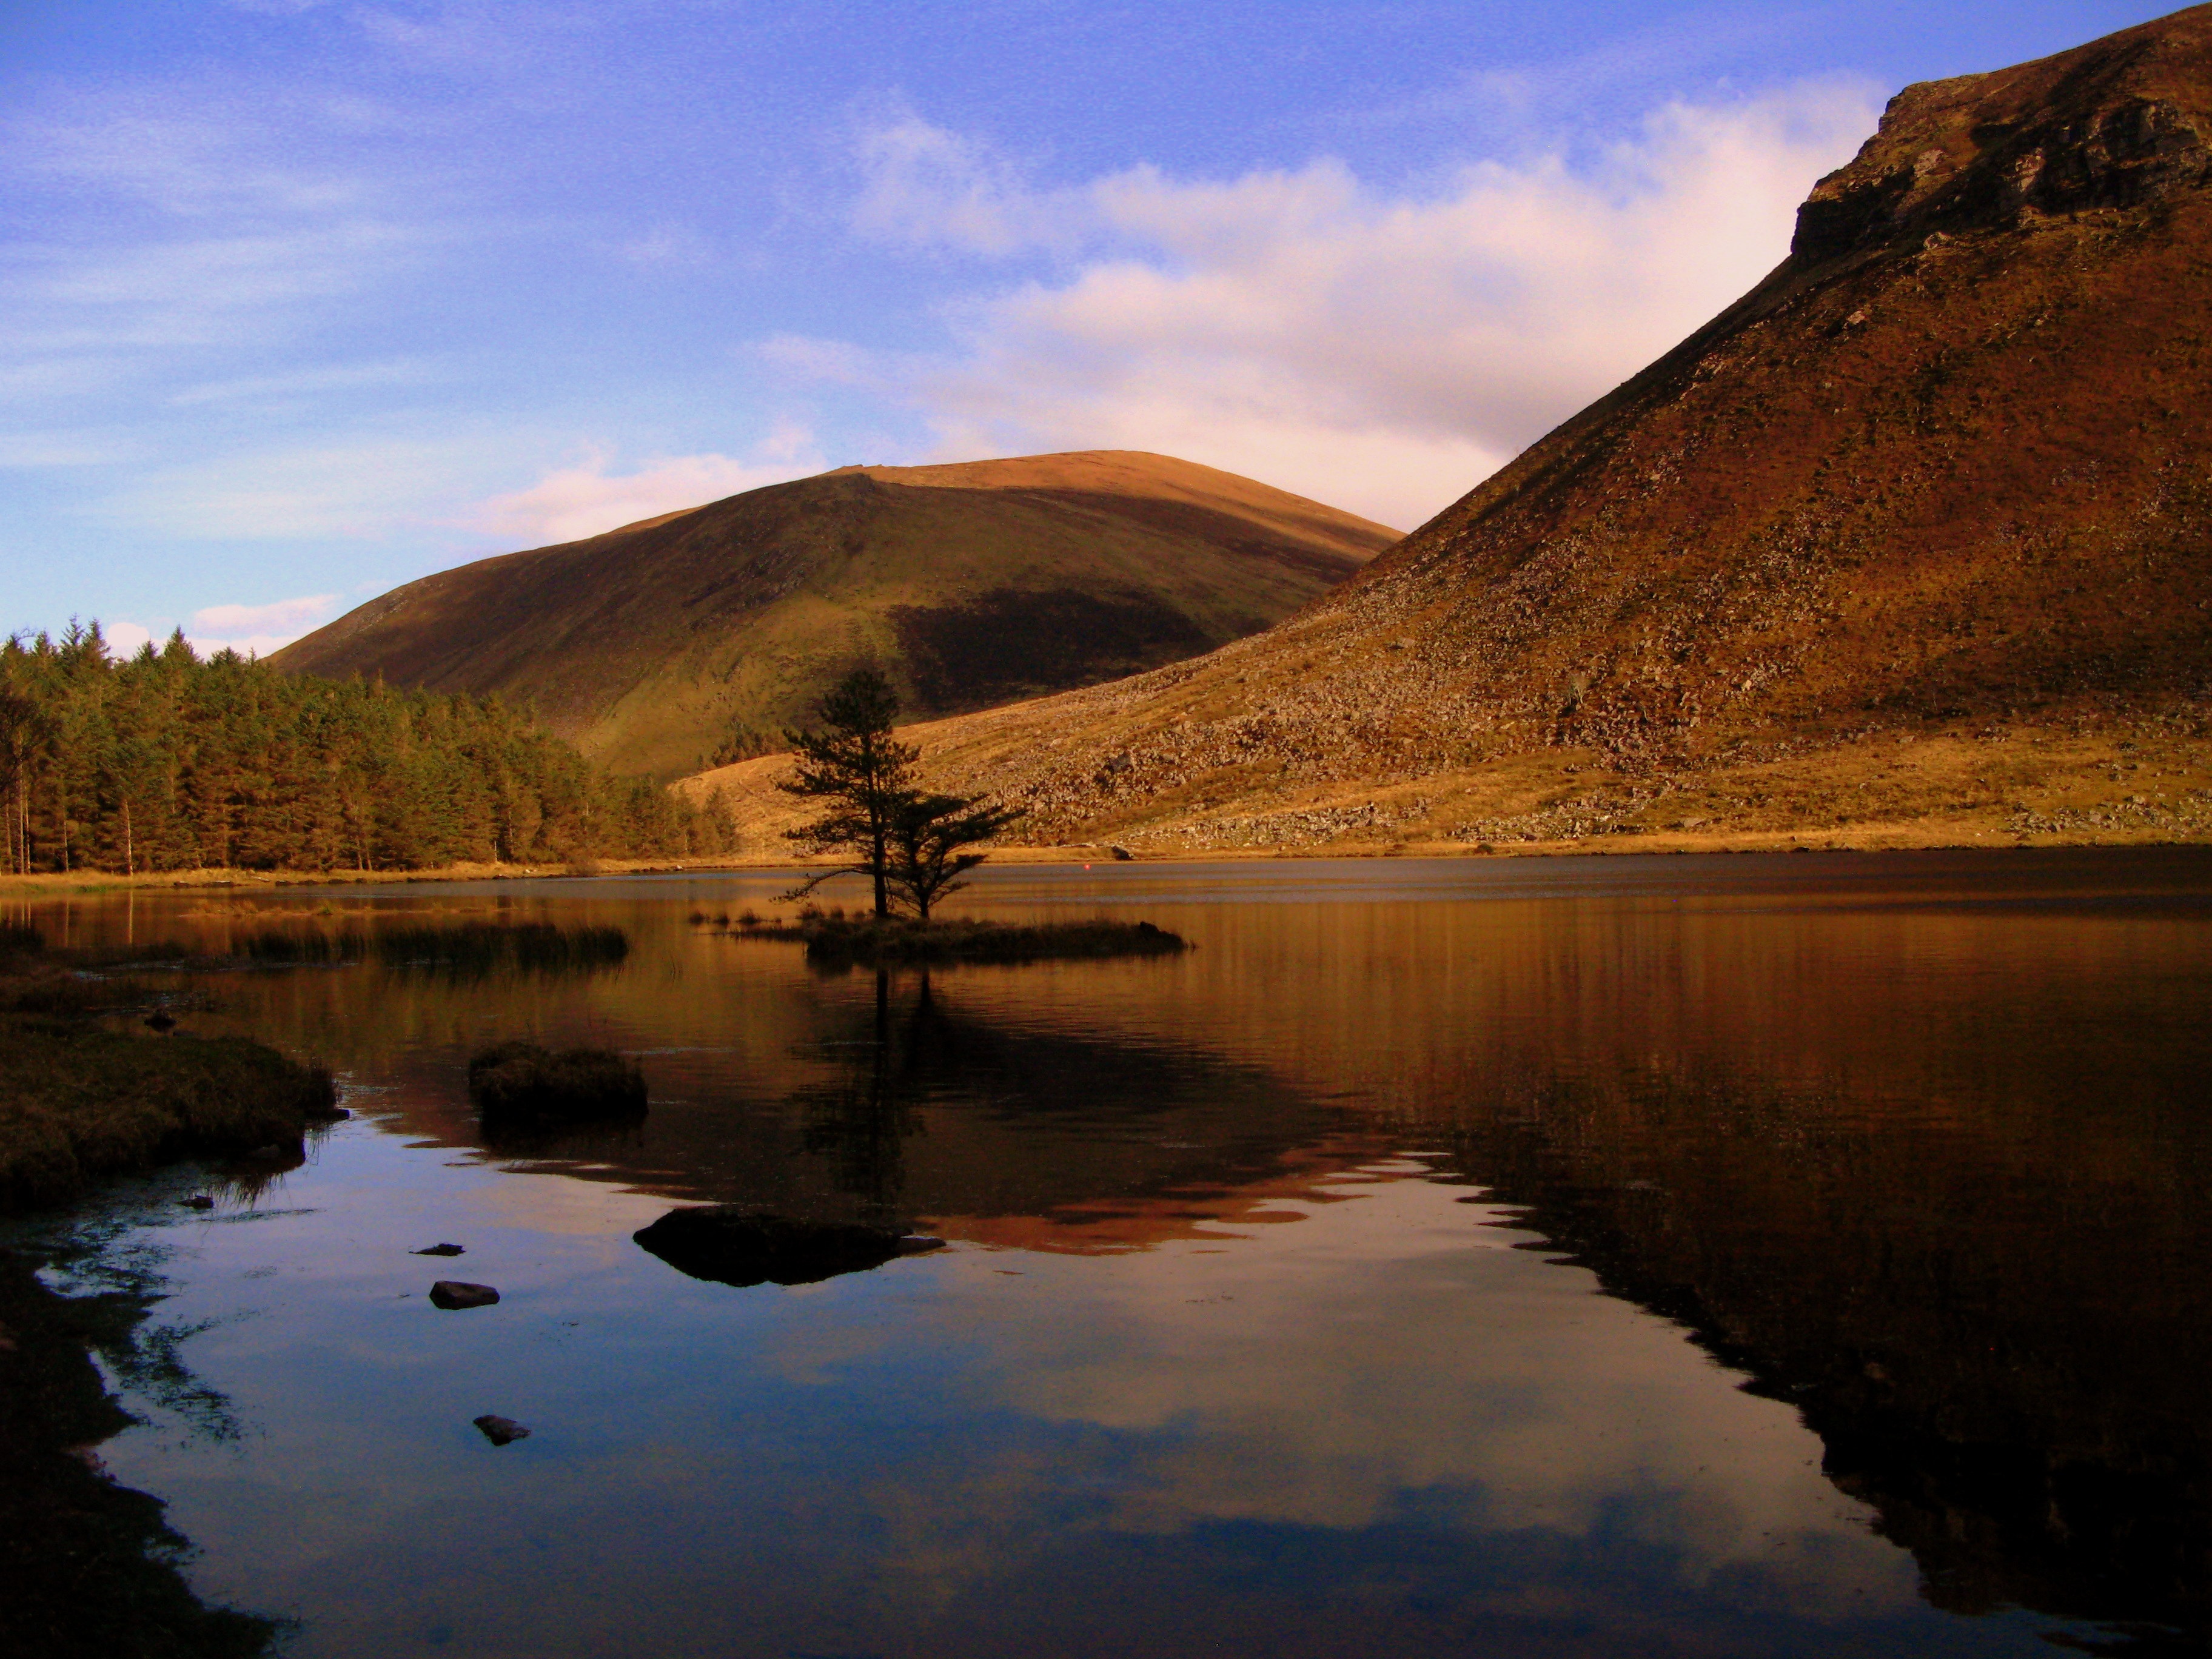
landscape, tree, water, nature, outdoor, wilderness, mountain, cloud, sky, sunrise, sunset, hiking, morning, hill, lake, view, dawn, peak, river, valley, mountain range, dusk, evening, reflection, scenic, autumn, park, scenery, reservoir, tourism, highland, body of water, mountain lake, plateau, ireland, fell, loch, kerry, landform, tarn, mountainous landforms